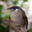
Label: bird